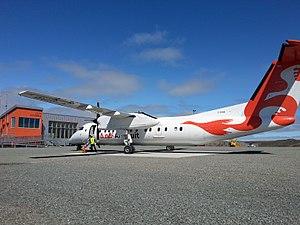
Dash 8-314 a CYAS
Air Inuit est une compagnie aérienne du Canada, fondée en 1978 et desservant principalement les 14 communautés villageoises du Nunavik, et les reliant à Montréal, Québec et Sept-Îles. Son siège social est à Montréal. L'originalité de cette compagnie est qu'elle constitue une propriété collective des Inuits du Nunavik de par leur participation à la Société Makivik, créée à la suite de la convention de la Baie-James et du Nord québécois pour administrer les avantages qu'en recevaient les Inuits. Air Inuit a son propre terminal à l’aéroport de Montreal